Bauyrzhan Momyshuly

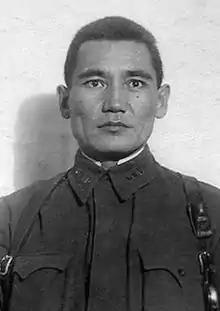
Senior Lieutenant Baurzhan Momyshuly, 1941.

Bauyrzhan Momyshuly, also spelled Baurjan Momish-Uli ("Bawırjan Momışulı"; Russified: "Бауыржан Момышулы"; – 10 June 1982) was a Kazakh-Soviet military officer and author, posthumously awarded with the titles Hero of the Soviet Union and People's Hero of Kazakhstan.